Bad Sobernheim

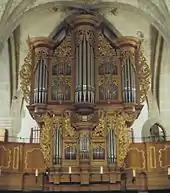
Igelsbachstraße 7 – Saint Matthew’s Evangelical Parish Church ("Pfarrkirche St. Matthias"), Stumm organ

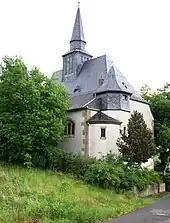
Eckweiler: Evangelical church

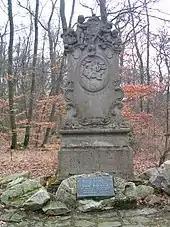
Eckweiler, Entenpfuhl: monument to the "Hunter from the Palatinate" ("Jäger aus Kurpfalz")

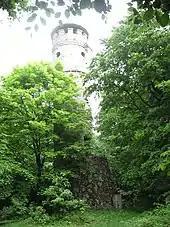
Pferdsfeld, in the Soonwald: Alteburg Tower

Bad Sobernheim is home to several former landholds once belonging to noblemen or monasteries in bygone centuries. The "Steinhardter Hof" temporarily served as a hideout towards the end of the 18th century for the robbers Johann Peter Petri, called "Schwarzer Peter" ("Black Peter") and Johannes Bückler, called "Schinderhannes".